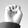
ASL letter: E